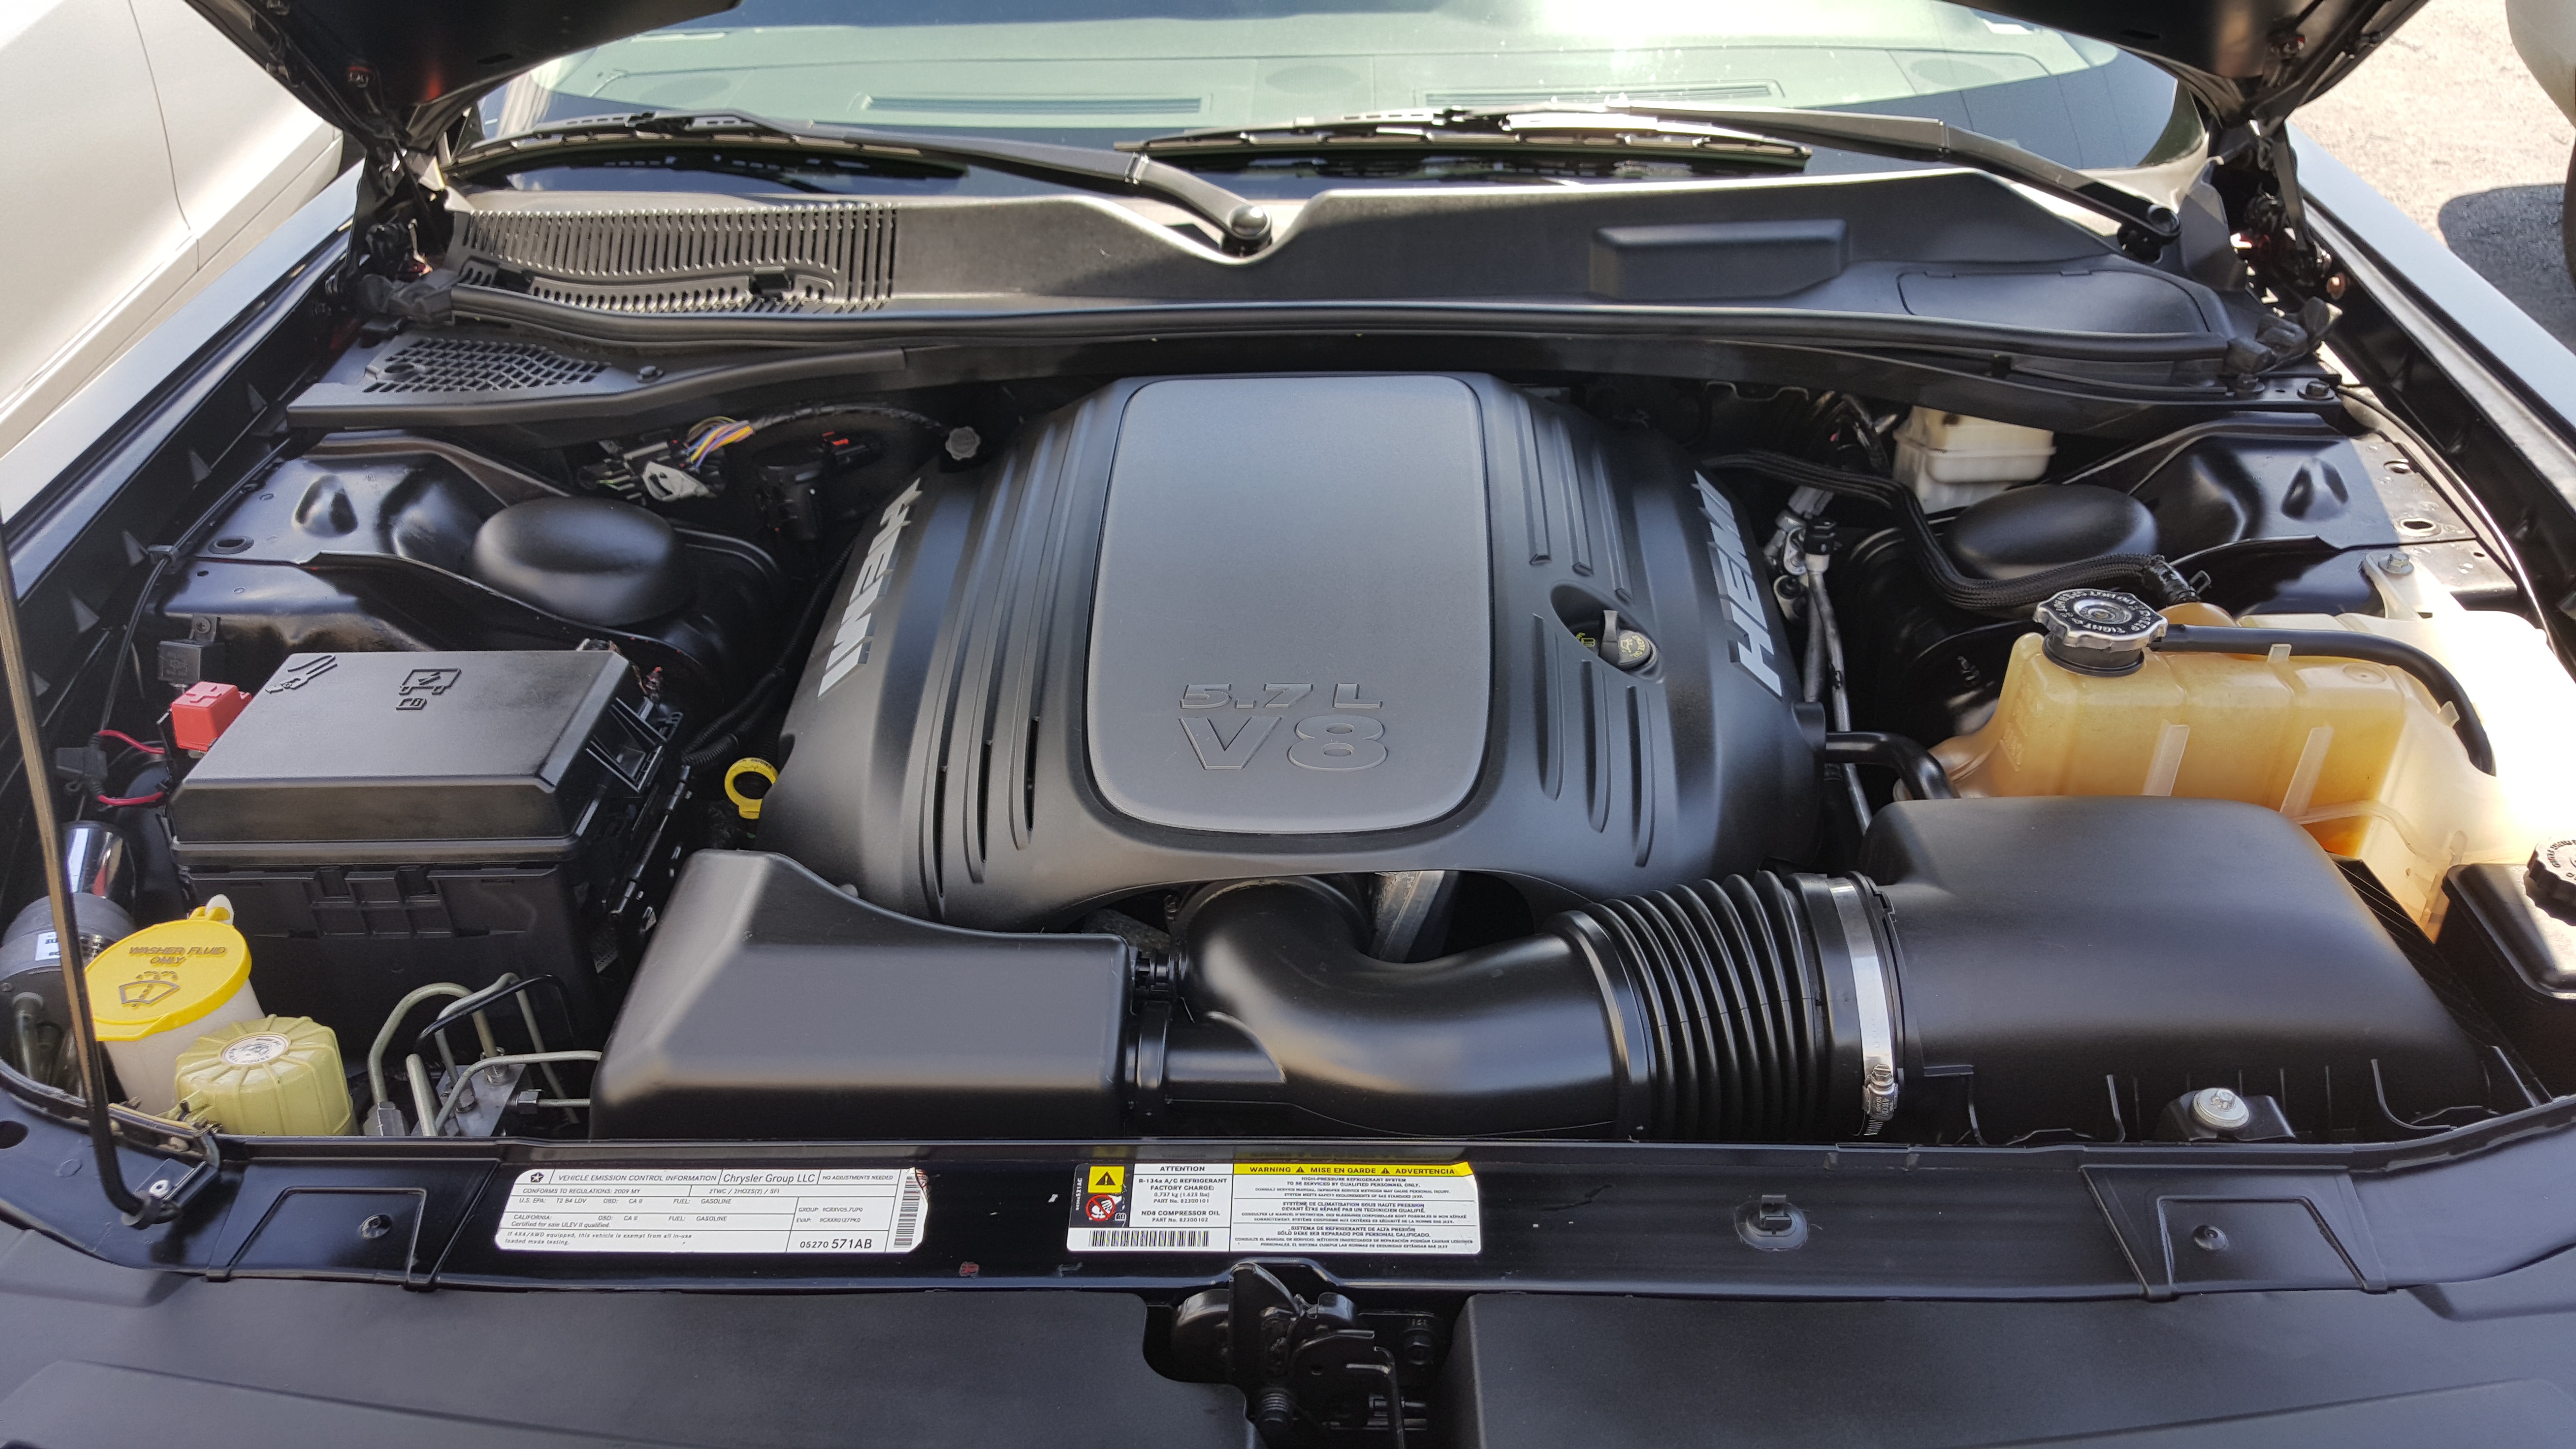
car, automobile, transportation, repair, vehicle, clean, auto, automotive, sports car, hood, supercar, power, engine, motor, sedan, mechanic, car engine, sport utility vehicle, land vehicle, automobile make, automotive exterior, luxury vehicle, family car, executive car, sports sedan, mid size car